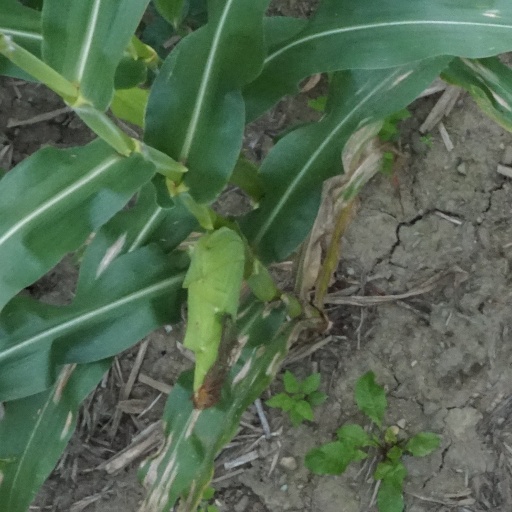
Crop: maize; corn